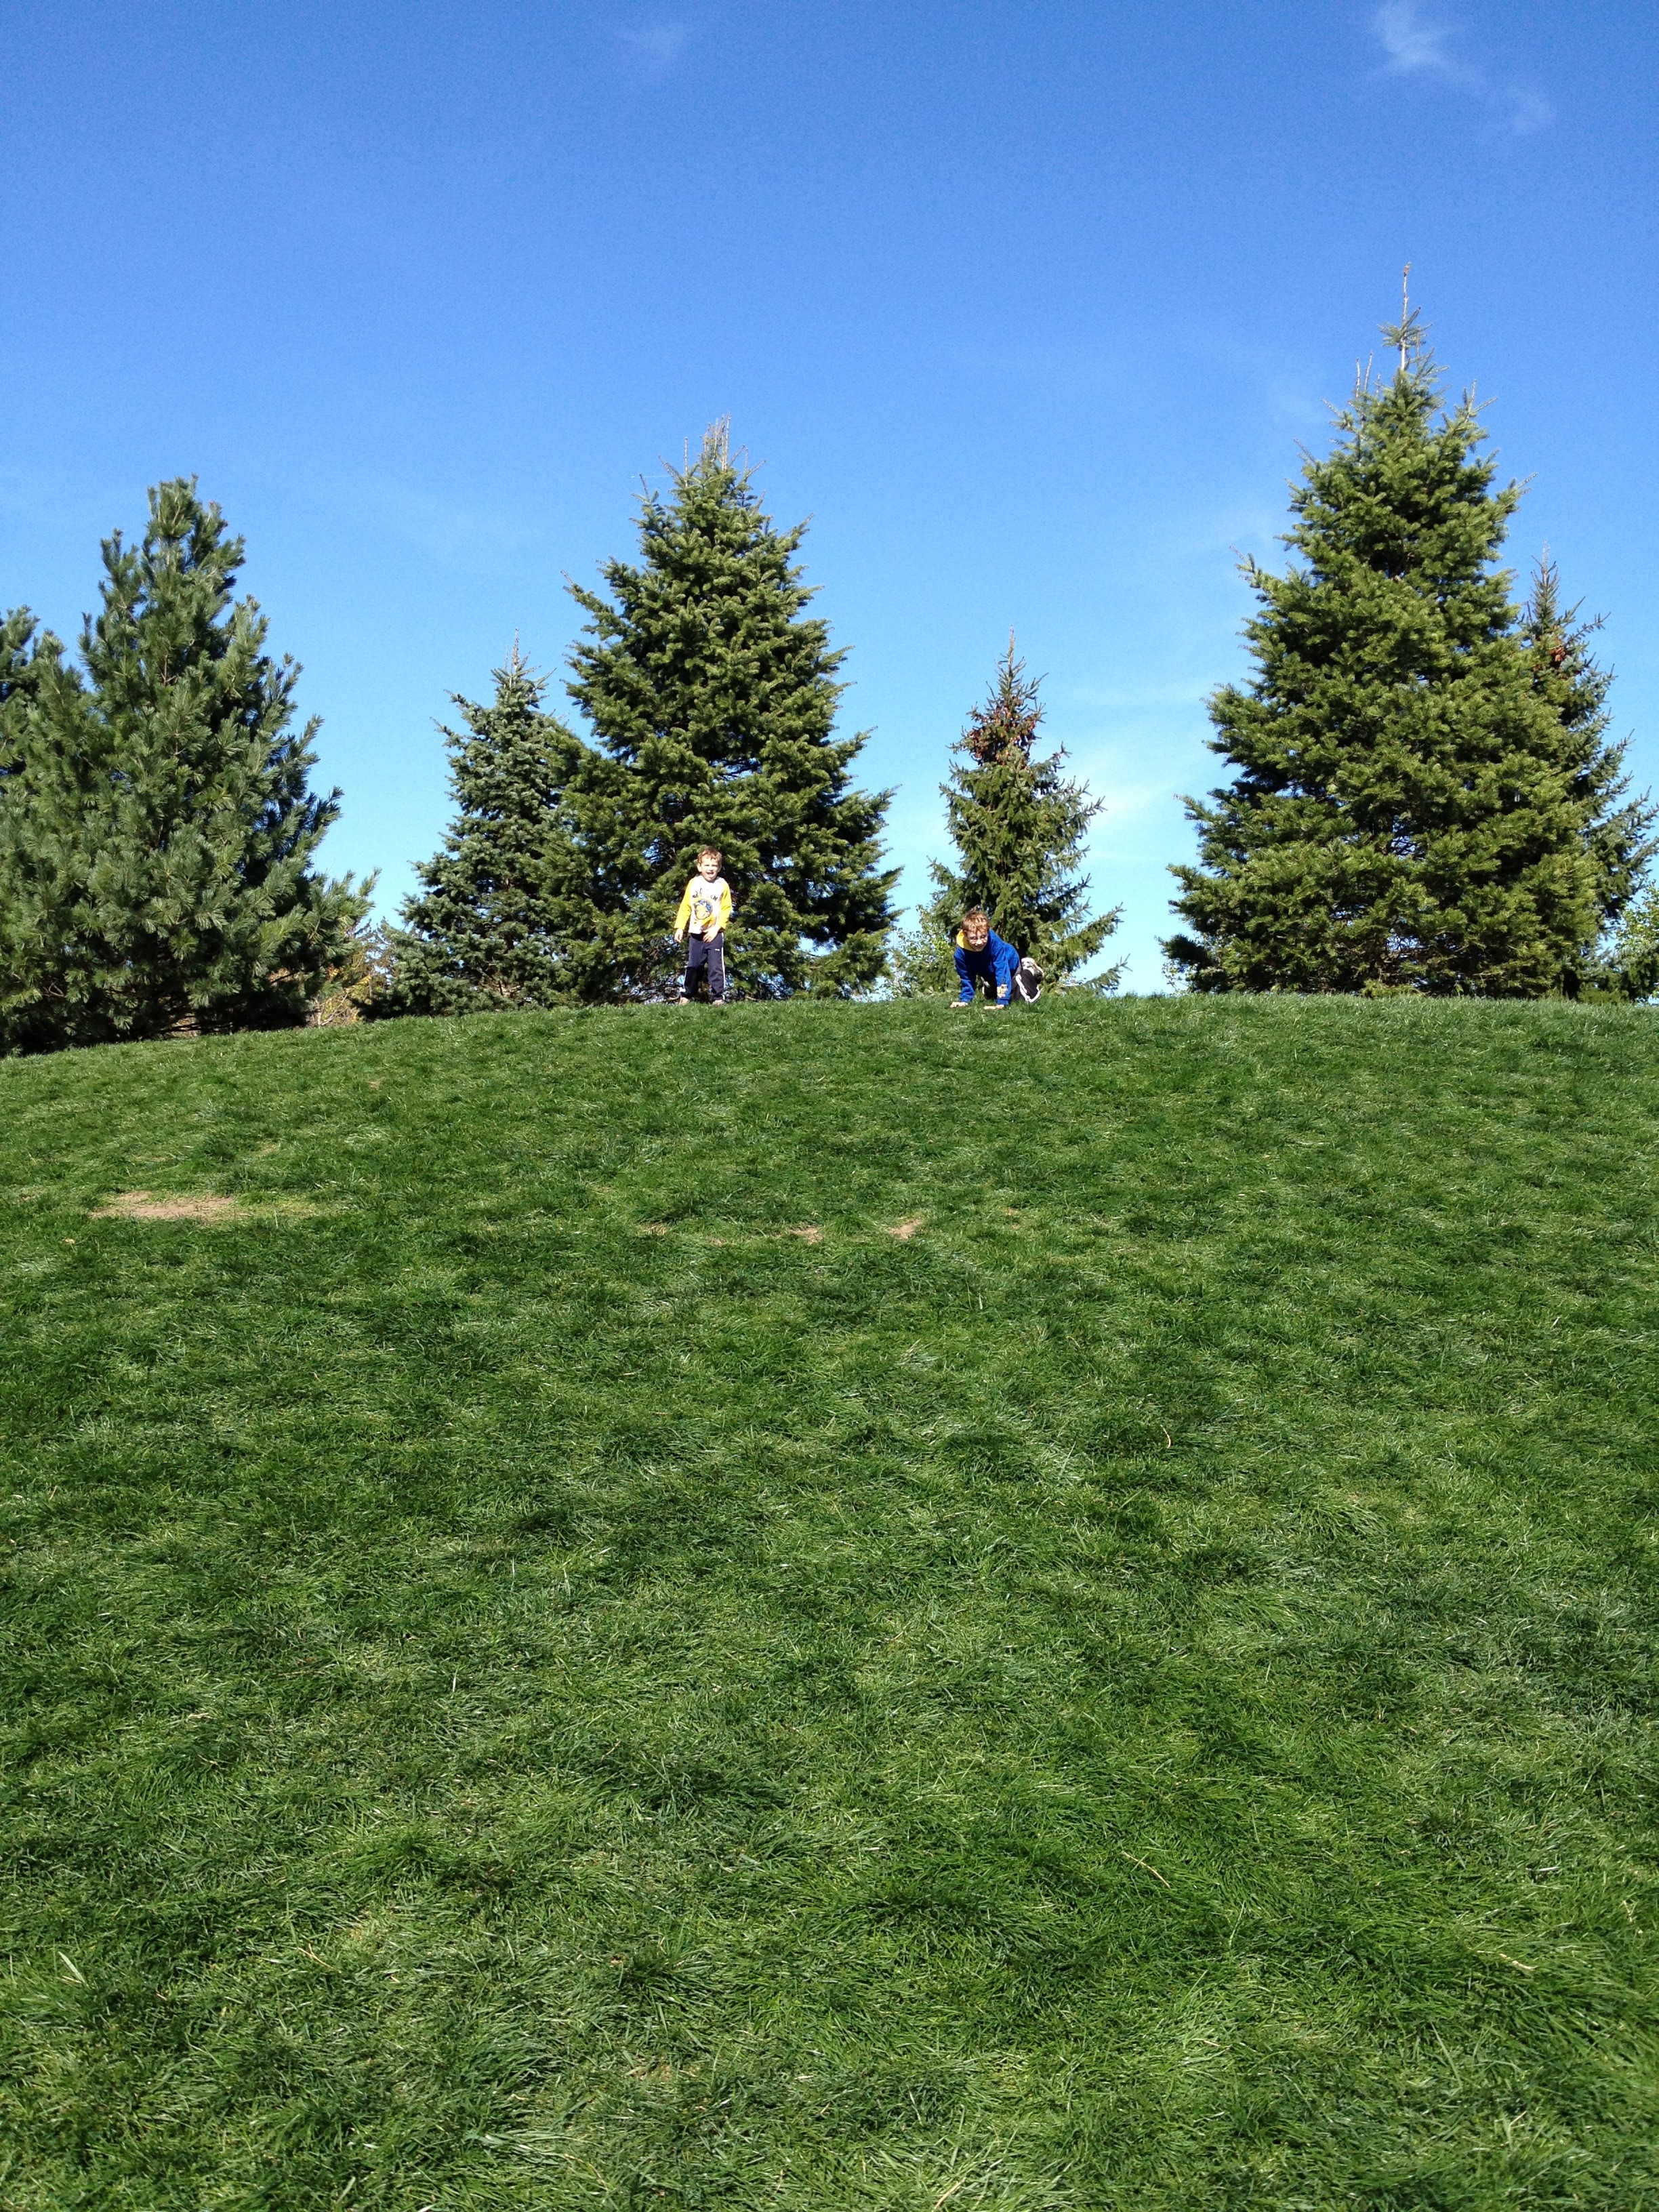
tree, grass, plant, field, lawn, meadow, prairie, leaf, hill, flower, green, pasture, playing, garden, children, fun, spruce, happy, grassland, shrub, woodland, habitat, ecosystem, biome, grass family, woody plant, rolling down